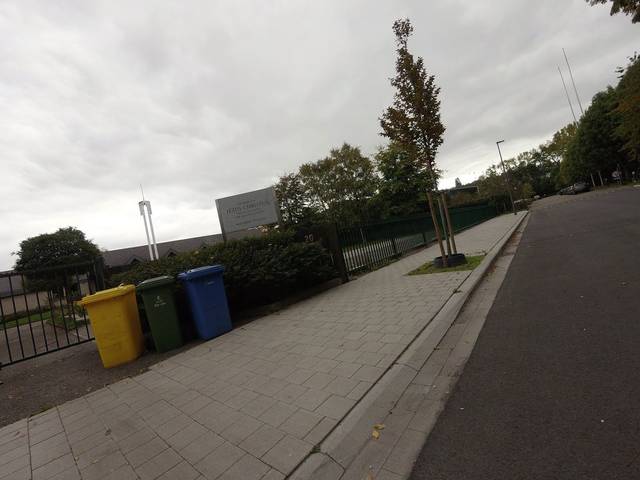
Region: Belgium
Coordinates: 51.248, 4.428